Château de Chaintré

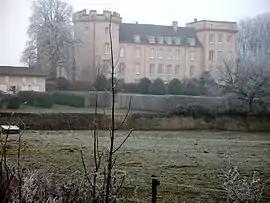
The Château de Chaintré in 2007

The Château de Chaintré is a historic château in Crêches-sur-Saône, Saône-et-Loire, France.